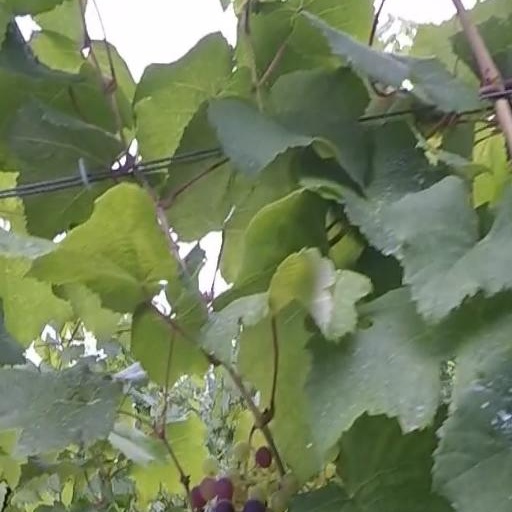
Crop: grape